Eminem

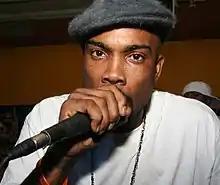
Proof's death in 2006 was one of the factors that caused Eminem to fall into depression during his five-year hiatus.

In April 2006, Proof, who was Eminem's childhood friend, was murdered. Eight months later, on December 5, Eminem released a compilation album titled "" that featured Proof and other Shady Records artists.